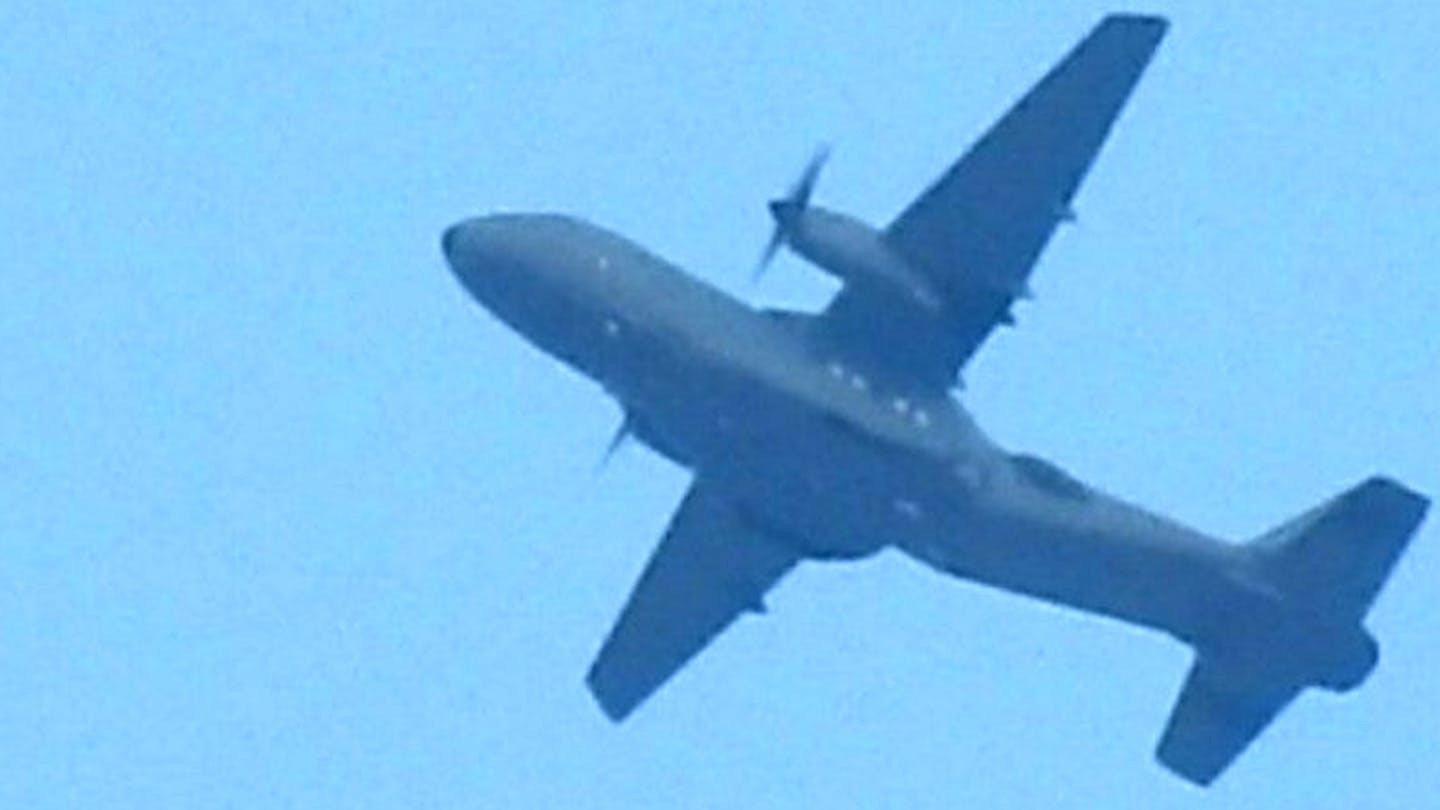
Vehicle type: Planes